Iodine deficiency

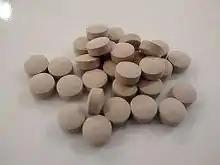
Iodine supplements

Iodine deficiency is treated by ingesting iodine salts, such as those found in food supplements. Mild cases may be treated by using iodized salt in daily food consumption, drinking more milk, eating egg yolks, and saltwater fish. For a salt and/or animal product restricted diet, sea vegetables (kelp, hijiki, dulse, nori (found in sushi)) may be incorporated regularly into a diet as a good source of iodine. In more remote settings, iodized oil may be used.